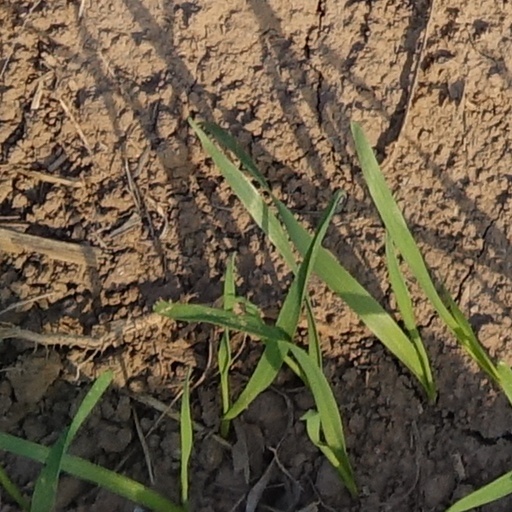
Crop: wheat